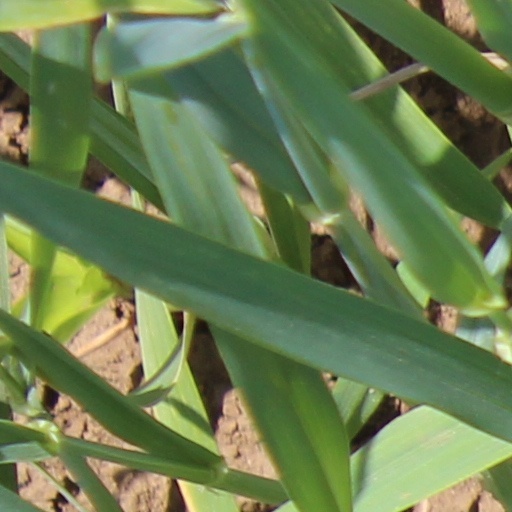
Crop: wheat